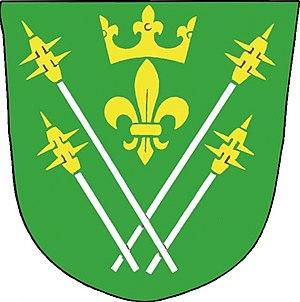
Lešany est une commune du district de Prostějov, dans la région d'Olomouc, en République tchèque. Sa population s'élevait à 389 habitants en 2018.